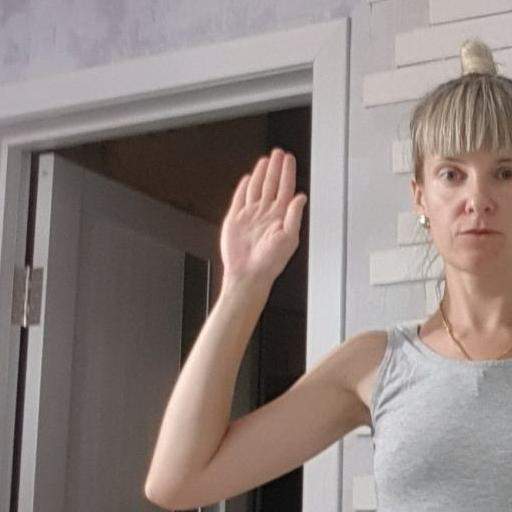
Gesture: stop